Franco Pacini

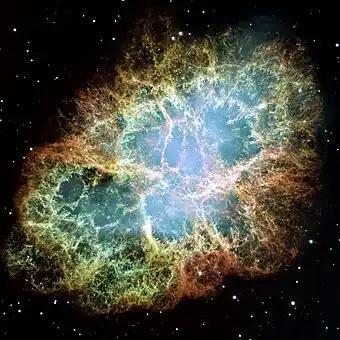
Crab Nebula

The discovery of the strong infrared emission from some starburst galaxies, Pacini, together with Martin Harwit, suggested that these sources are related to an evolutionary stage of a galaxy during which massive stars are being formed, a scenario which is now generally accepted.